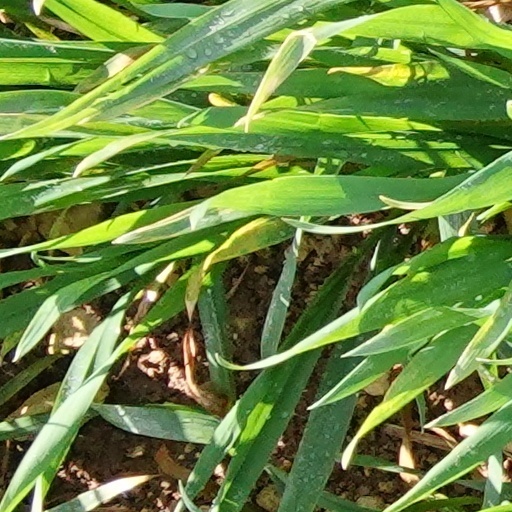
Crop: wheat